Bali Shag

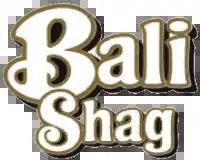
Logo

Bali Shag is a traditional Dutch-style tobacco blend. The blend is a mixture of dark burley tobacco and light virginia tobaccos. Bali Shag is a European cut tobacco which is popular mostly in the US and Western Europe.